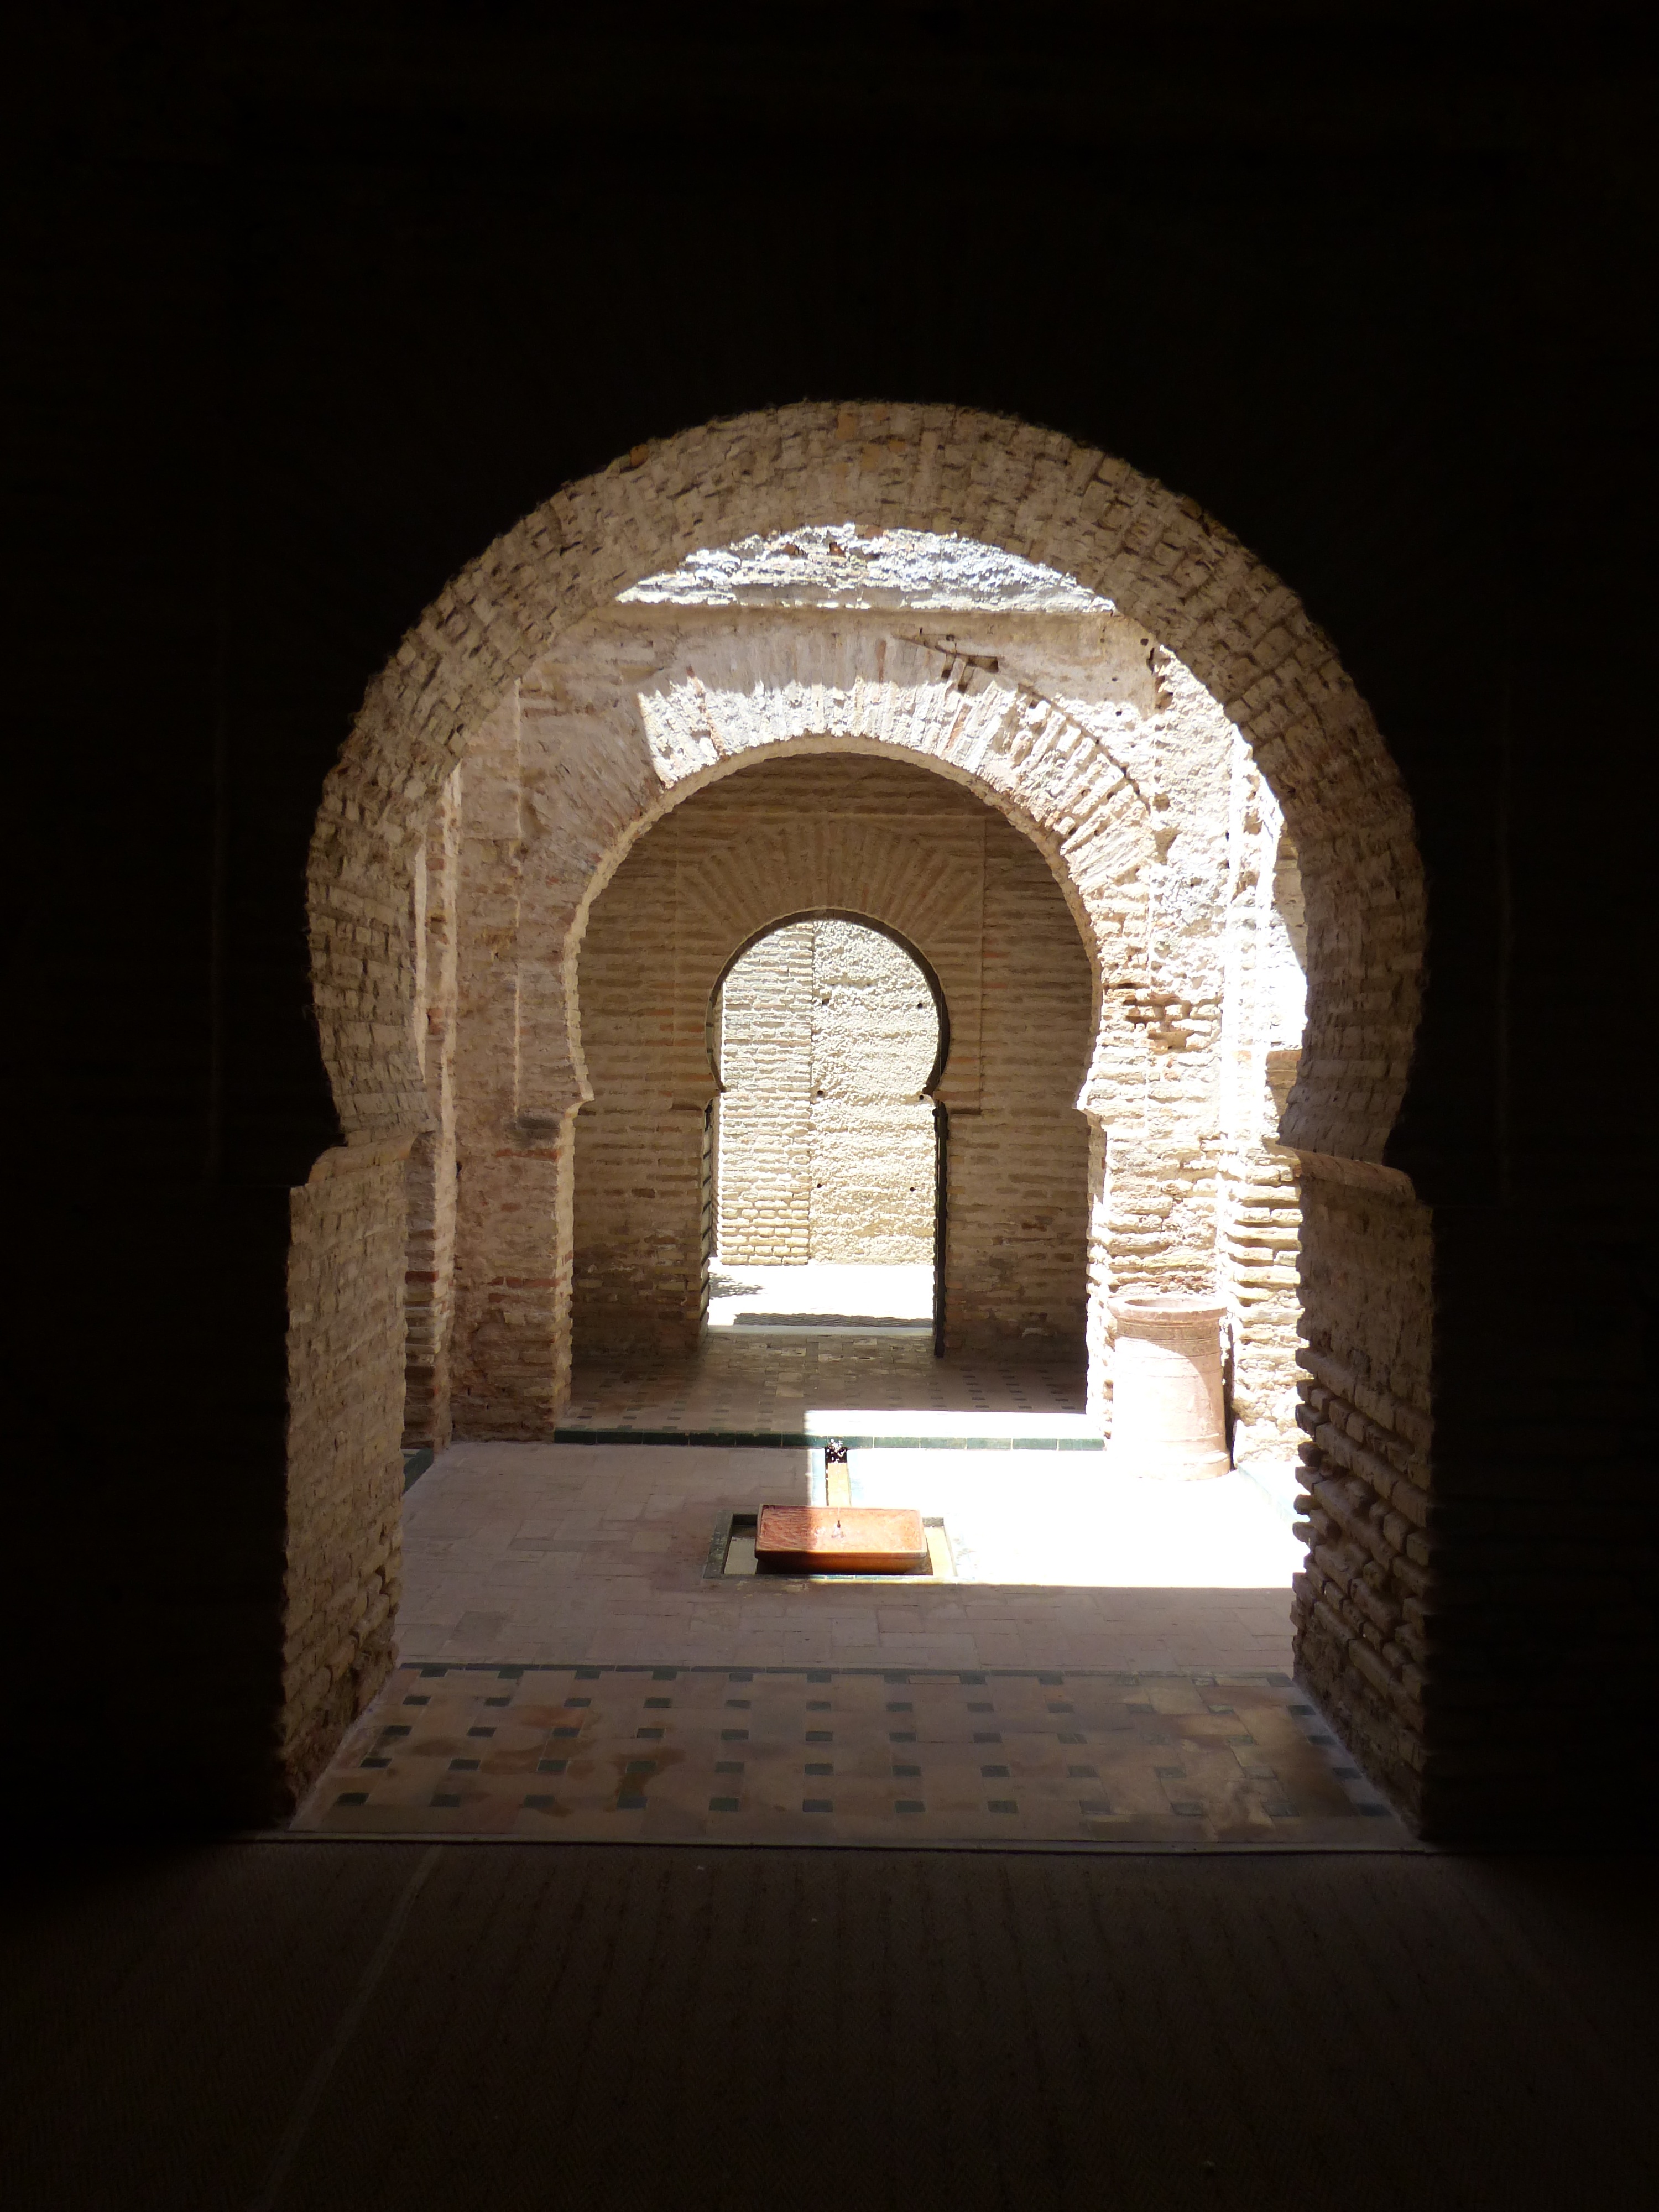
architecture, building, arch, chapel, place of worship, temple, archway, symmetry, alcazar, historically, crypt, moorish, jerez, ancient history